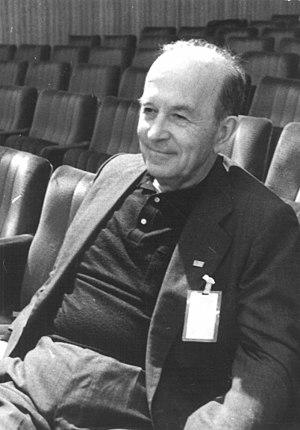
Svetozar Vukmanović dit Tempo, né le 14 août 1912 à Podgora, près de Cetinje, et mort le 6 décembre 2000 à Rijeka Reževići, près de Budva, était un cadre communiste monténégrin, membre du Comité central de la Ligue des communistes de Yougoslavie. Pendant la Seconde Guerre mondiale, il effectua des missions en Bulgarie, Grèce et Albanie et devint le représentant personnel de Tito en Macédoine. Après la Libération, il occupa des postes importants et fut déclaré Héros national de la Yougoslavie.